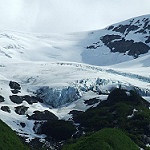
Scene: Outdoor